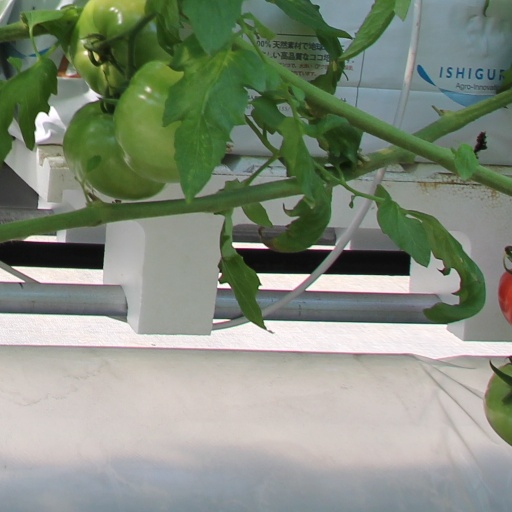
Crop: tomato